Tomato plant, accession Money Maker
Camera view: horizontal (90 deg, fisheye); turntable rotation: 270 degrees
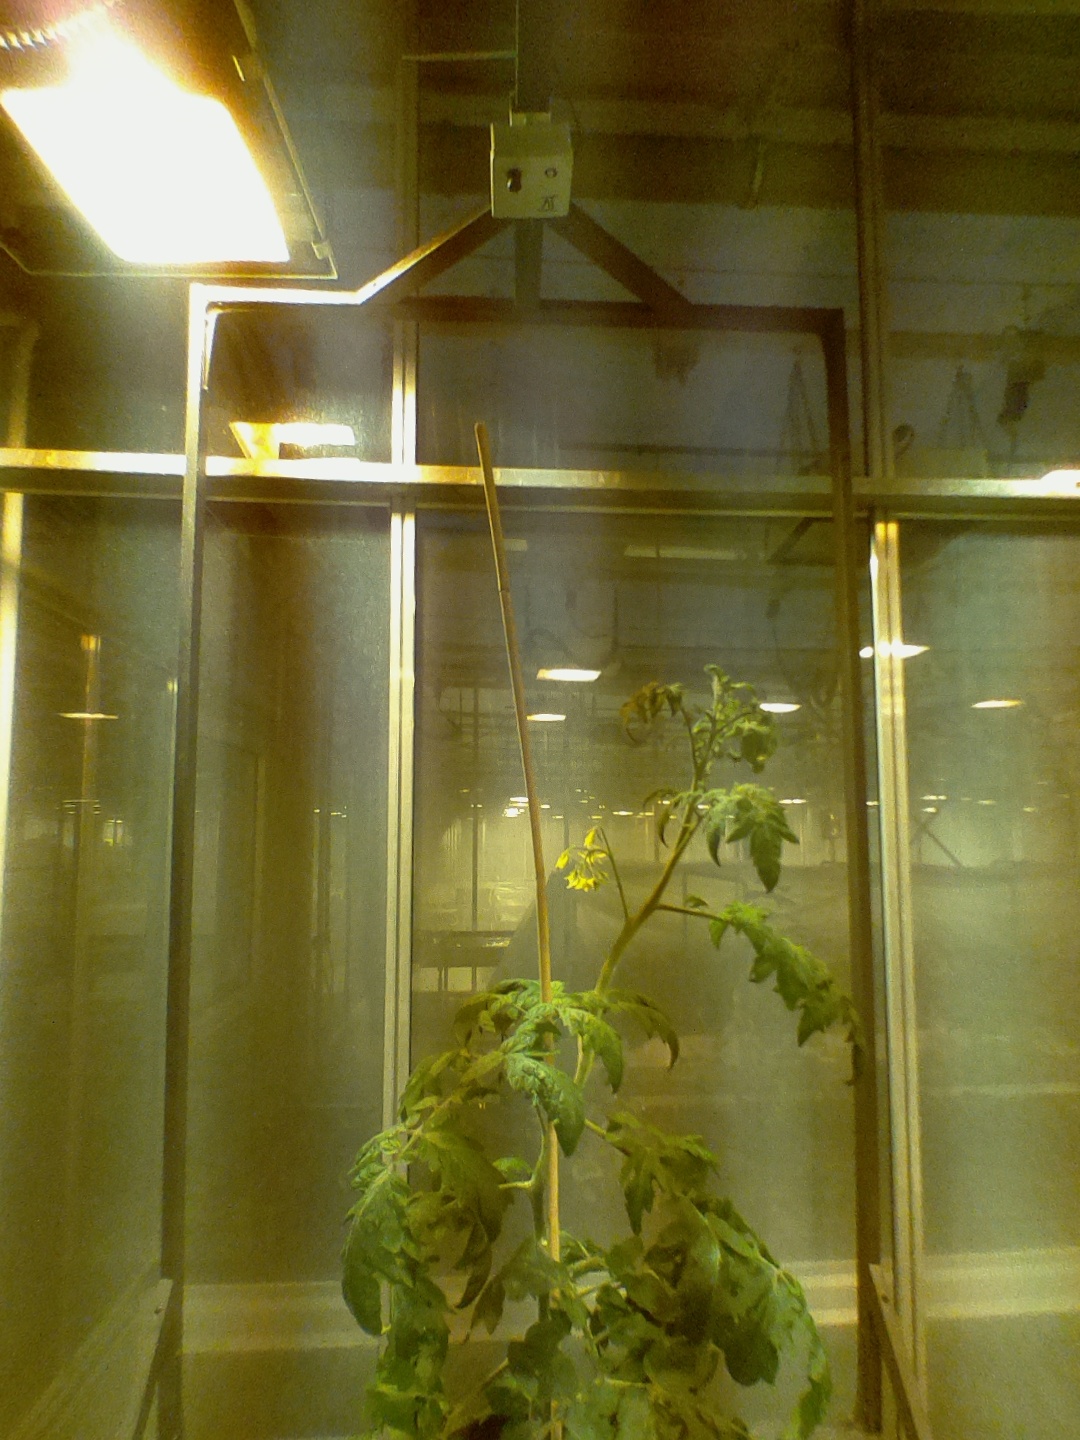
BBCH growth stage 69: End of flowering, 90%-100% of flowers open, more petals falling